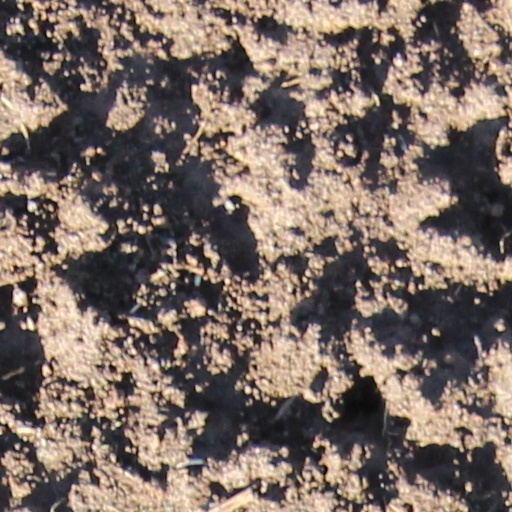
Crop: wheat